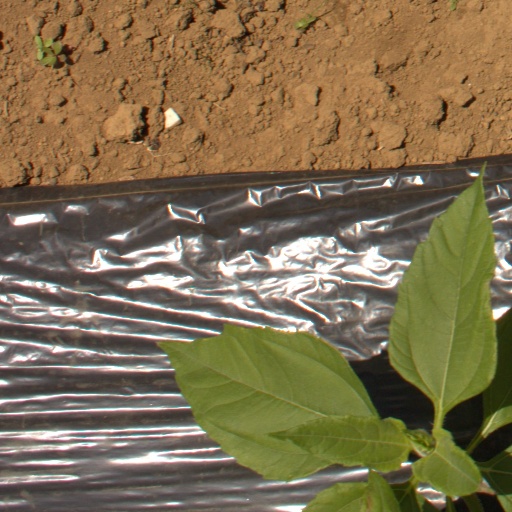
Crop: Jerusalem artichoke